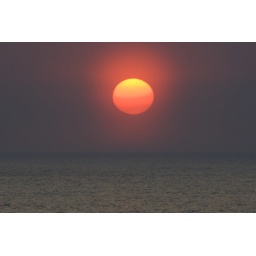
Zoom right in to see a bird flying across the face of the sun